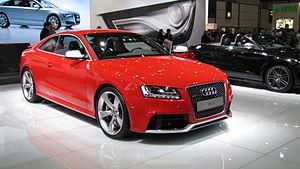
L'Audi RS5 est une gamme d'automobile familiale coupé et cabriolet sportif du constructeur allemand Audi. Elle sera lancée en 2010 puis renouvelée en 2017.